Magnús Scheving

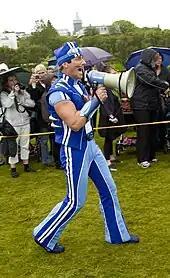
Magnús as Sportacus in 2009

In the 1990s, during his public speaking and aerobics career, Magnús noticed an absence in healthy lifestyle role models for children. In a 2019 talk, he recalled,I realized, thirty years ago actually, there was no role model in health for kids. There was Popeye, who eats spinach, but he smoked and hit people. And you thought, maybe that's not a good role model. Maybe we need a different role model for kids. And there was no entertainment brand dedicated to kids' health in the world.In 1995, he published "Áfram Latibær", an Icelandic children's book which told a narrative story about a sports elf giving townsfolk tips on how to eat healthily and exercise. The book was adapted into a stage play of the same name directed by Baltasar Kormákur. The show toured Iceland from 1996–1997 and made "LazyTown" a household name across Iceland. It was shown to be immensely popular among children and so, a sequel was written, "Glanni Glæpur Í Latabæ," which was the first time Robbie Rotten was introduced, played by Stefán Karl Stefánsson.